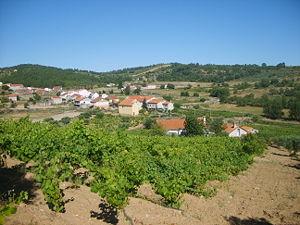
La viticulture au Portugal a été introduite au cours de l'Antiquité par les marchands phéniciens, carthaginois, grecs et romains. Ses différents terroirs, dans leurs traditions vitivinicoles et leur encépagement, reflètent ces influences. Sans oublier l'importance qu'a eue sur l'élaboration des vins du Portugal, dès le Moyen Âge, le négoce avec l'Angleterre en particulier pour le porto puis le madère.